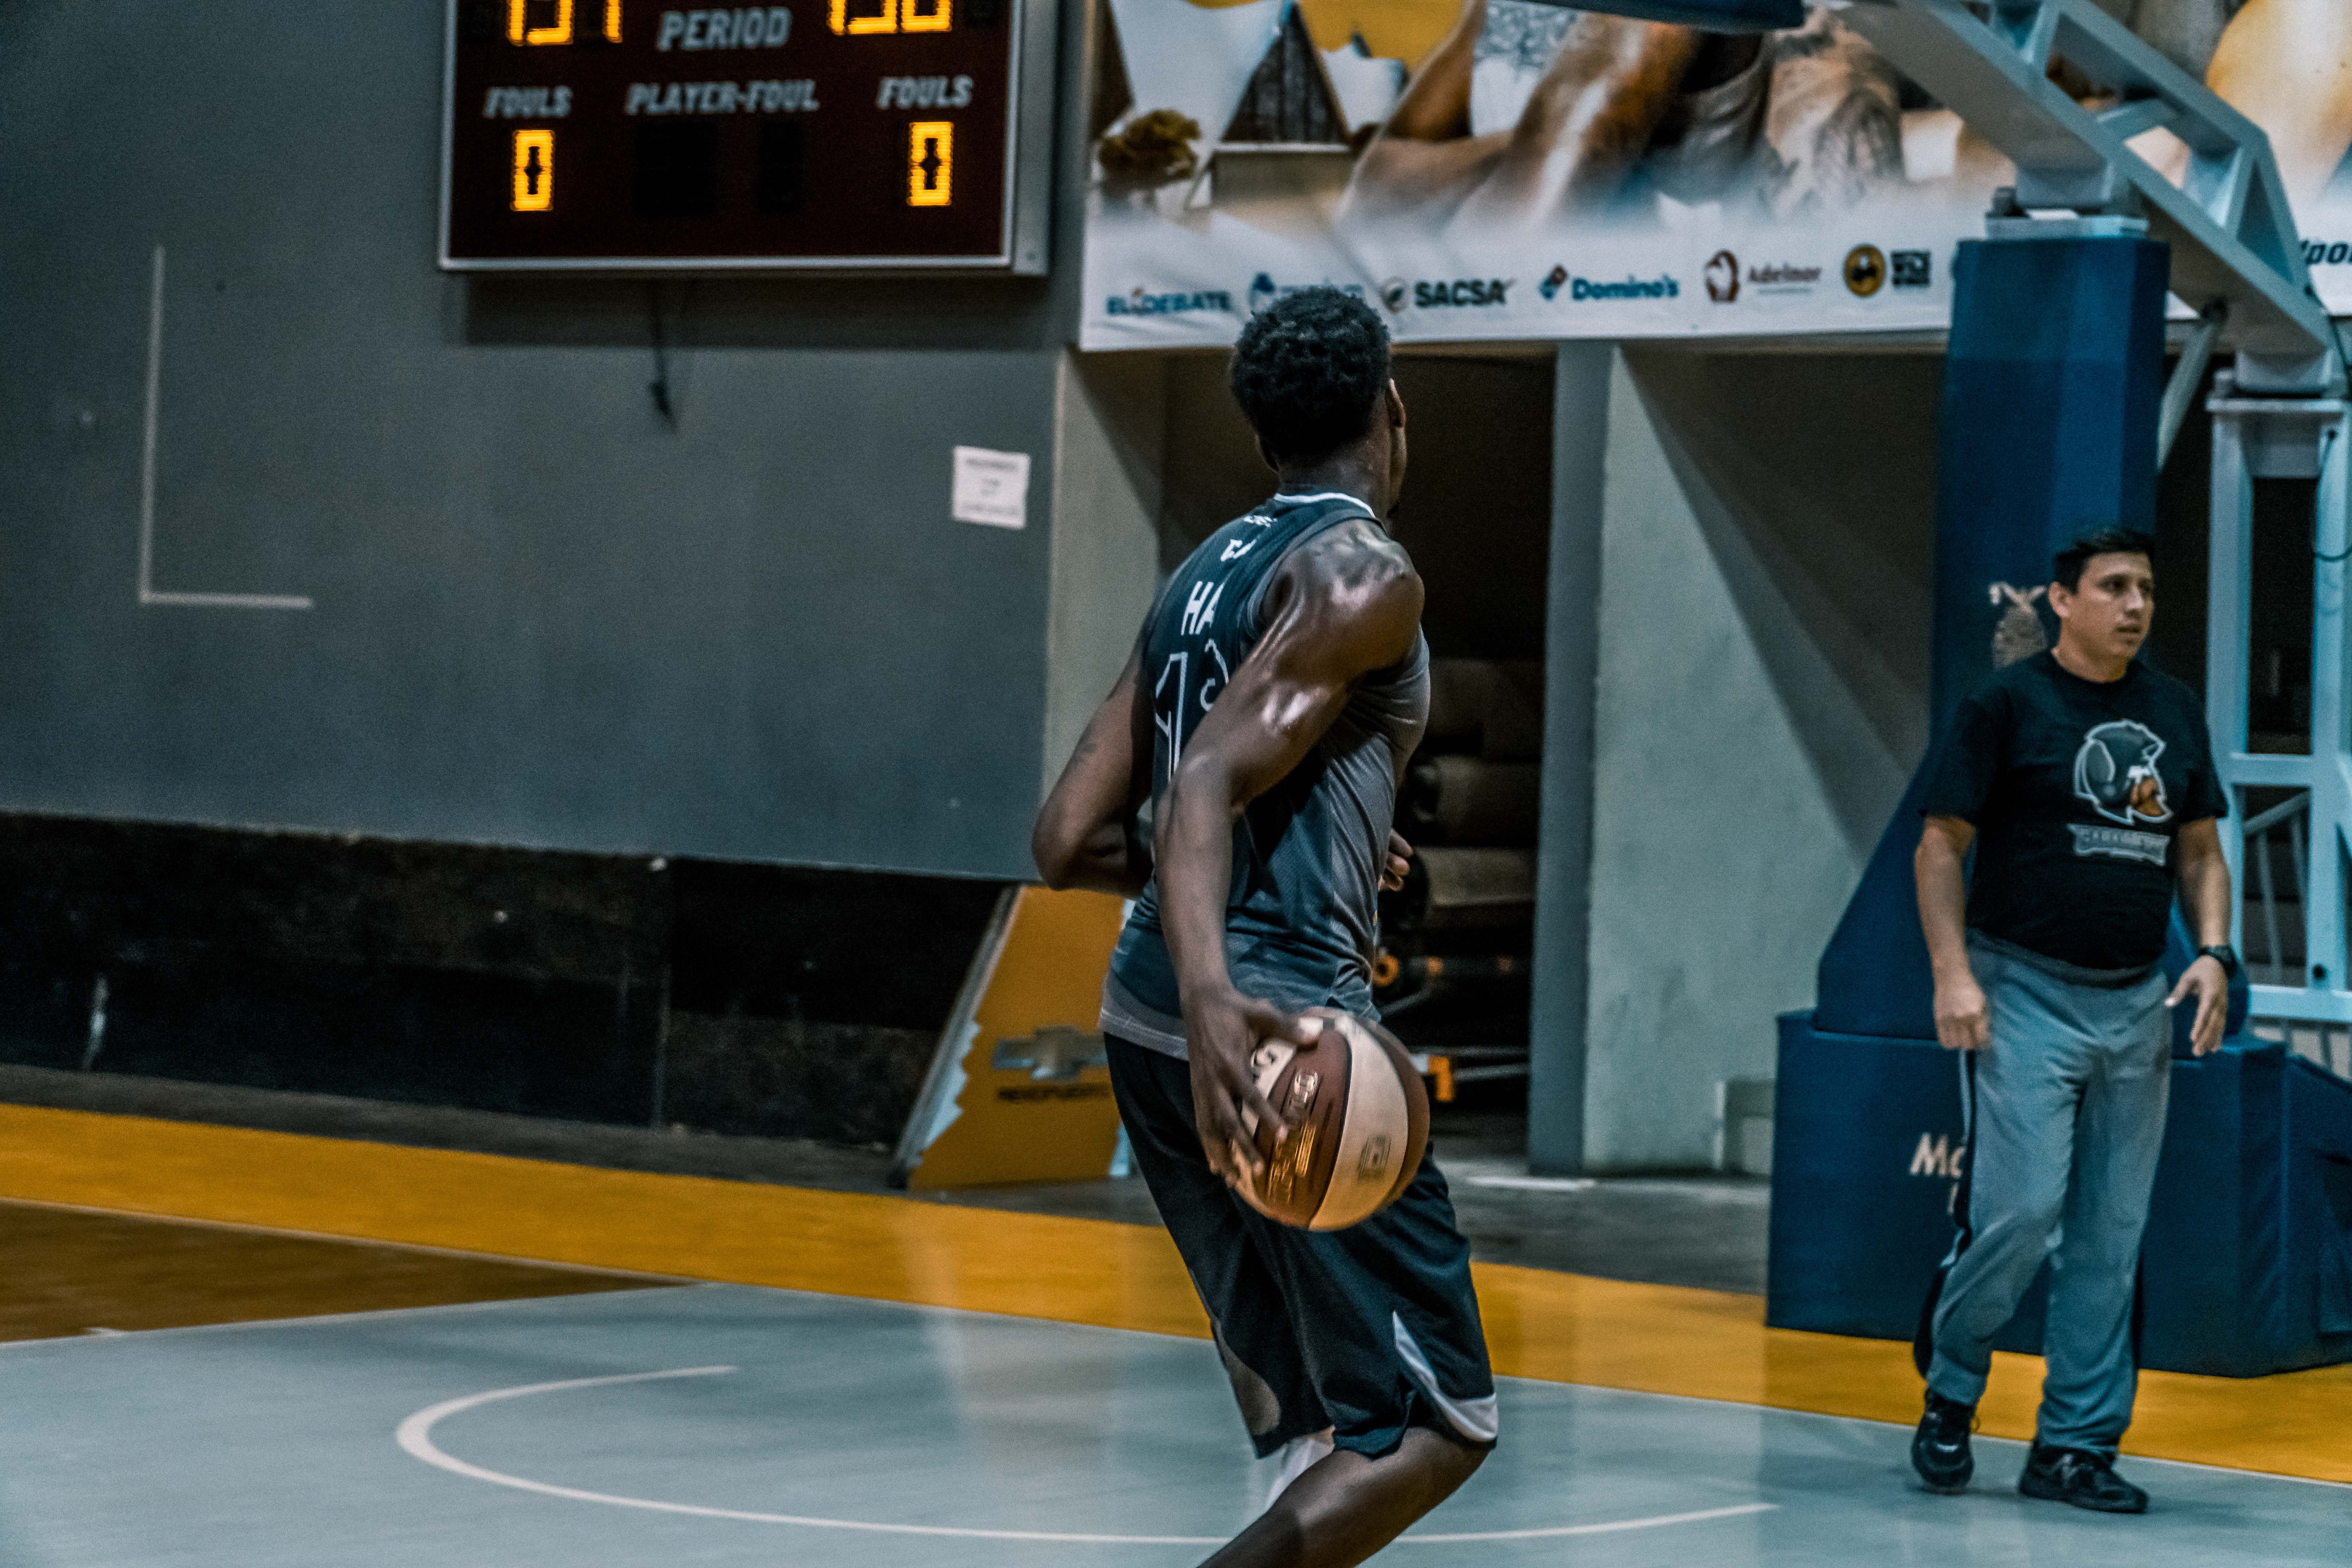
basketball, basketball moves, sports, basketball player, basketball court, team sport, ball game, sport venue, player, competition event, tournament, team, games